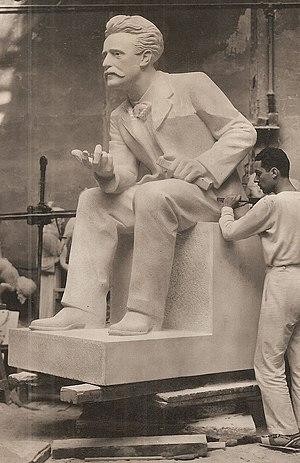
Lasserre travaille sur le monument dédié à Paul Lafargue (1936)
André Alfred Lasserre, né le 9 septembre 1902 à Veyrier et mort le 3 février 1981 à Lausanne, est un sculpteur suisse.